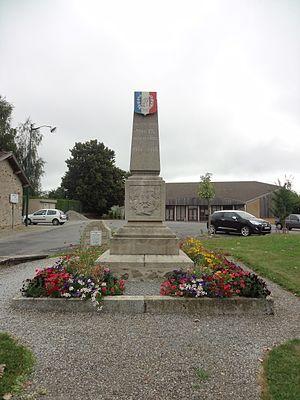
Le Châtenet-en-Dognon est une commune française située dans le département de la Haute-Vienne en région Nouvelle-Aquitaine. Plus précisément, elle se trouve à 24 km au nord-est de Limoges, et à 9 km au nord de Saint-Léonard-de-Noblat, à l'intersection des routes départementales D 56a et D 19.